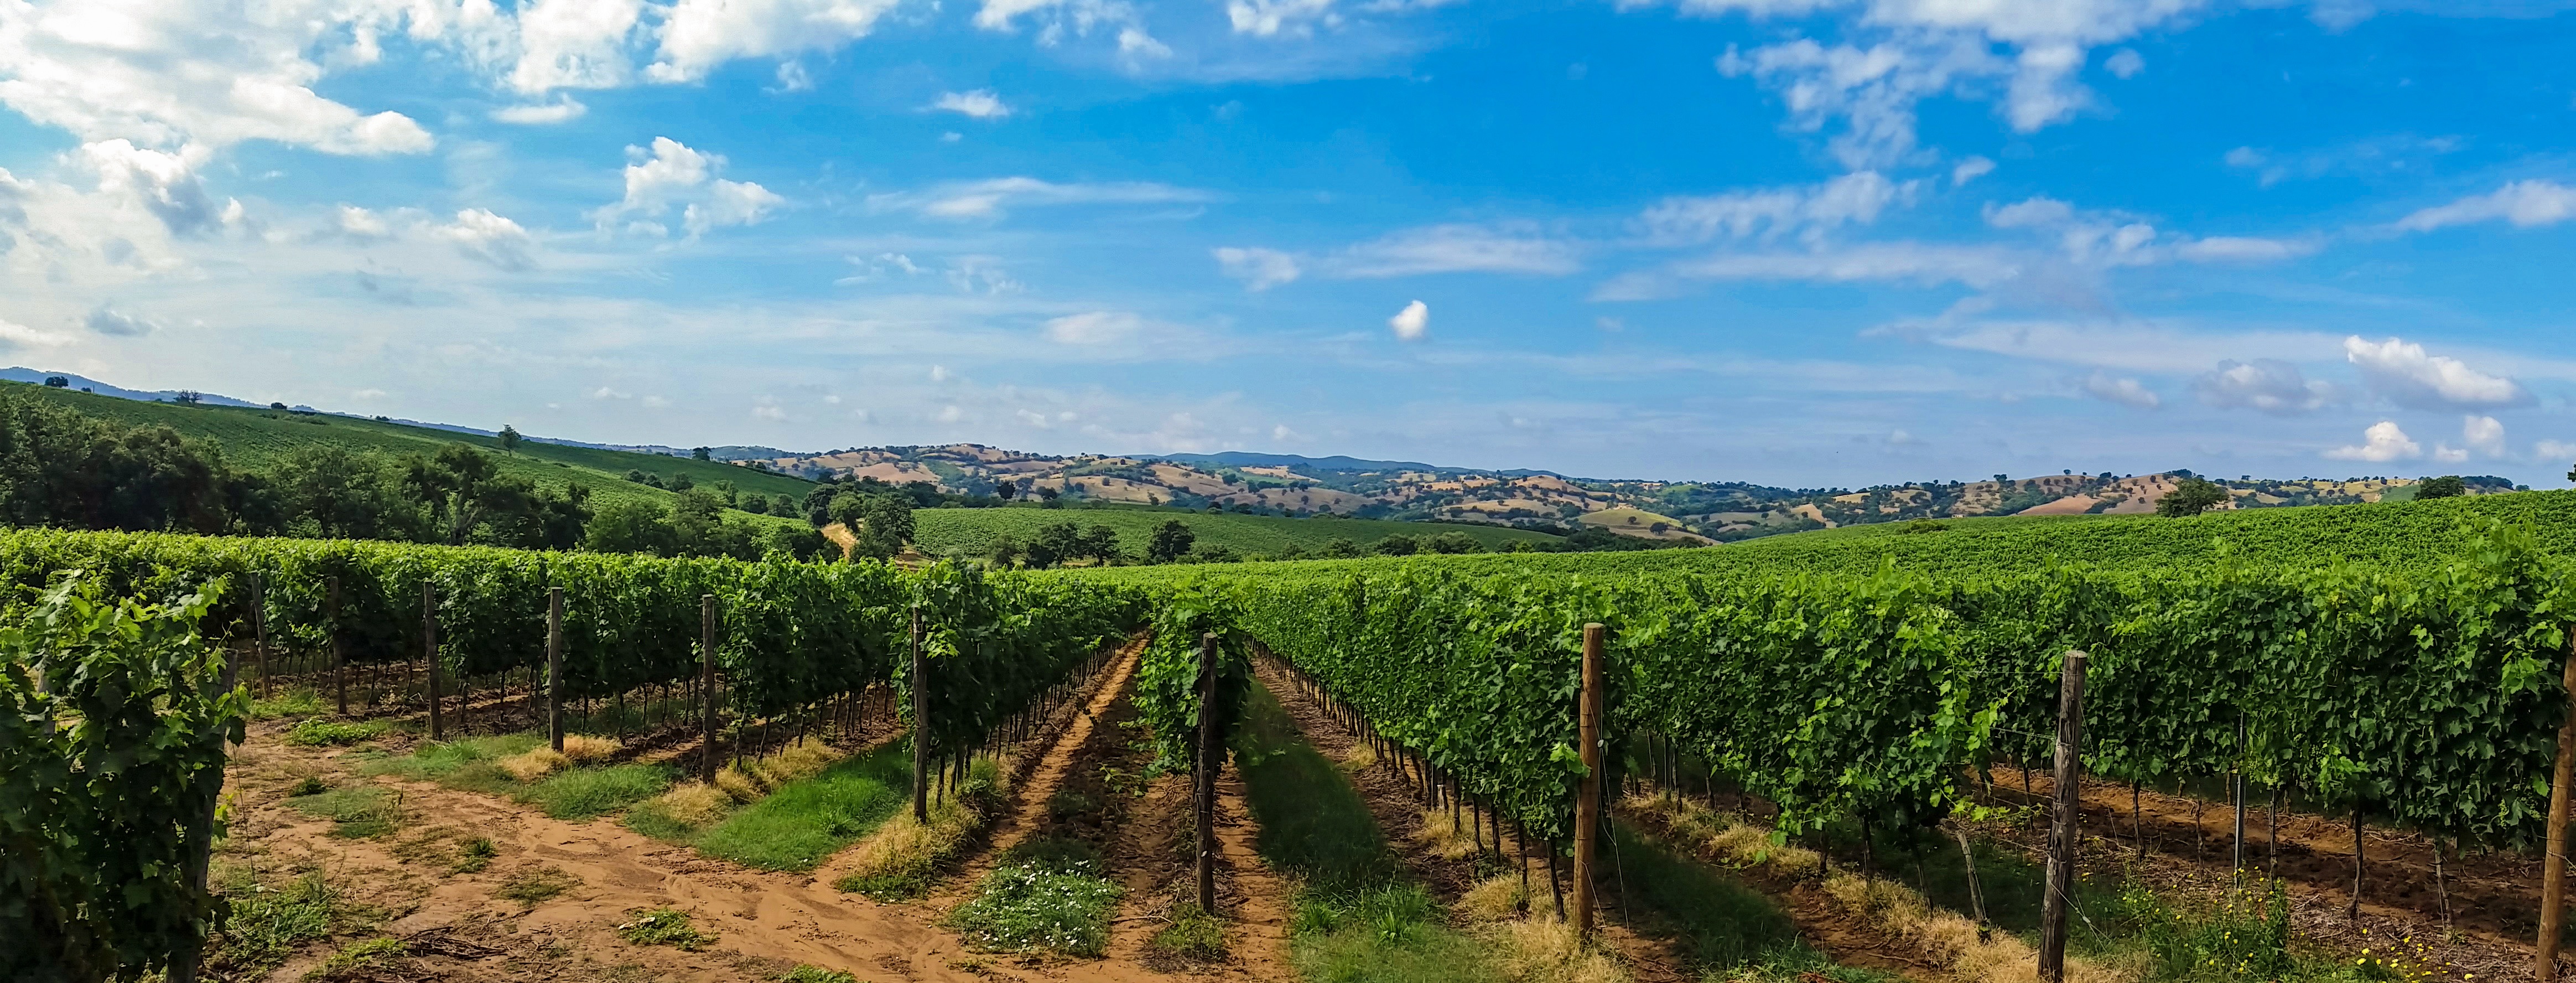
landscape, sky, vineyard, wine, field, panorama, soil, italy, tuscany, agriculture, vines, clouds, plantation